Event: Typhoon Ruby
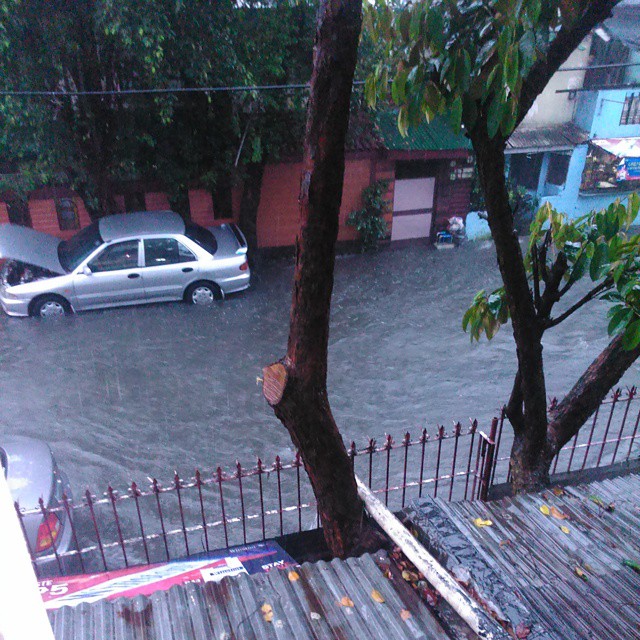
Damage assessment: damage